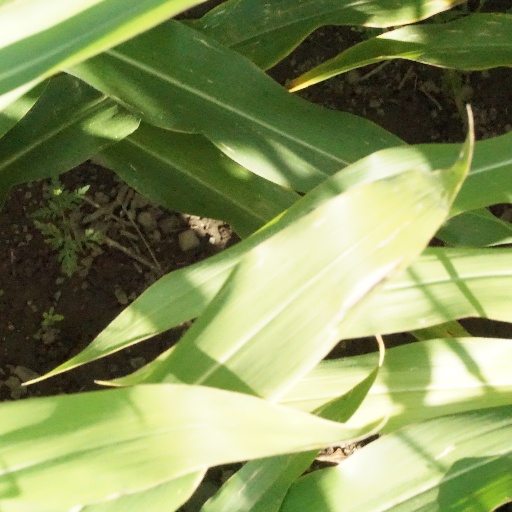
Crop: maize; corn